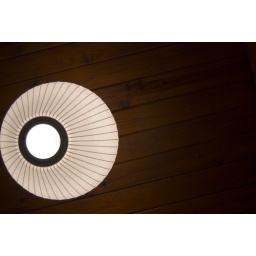
The lamp over our table during dinner at the Sovereign.